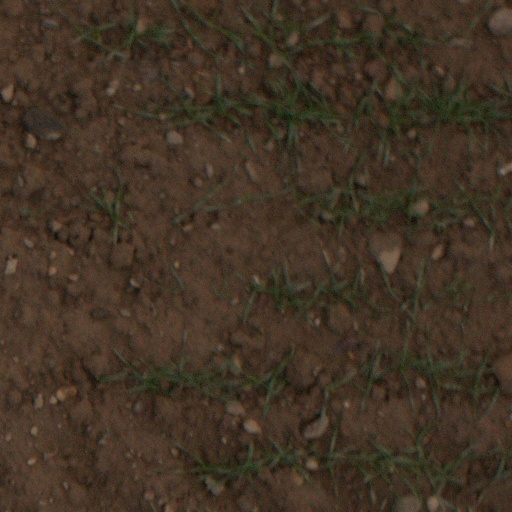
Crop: wheat